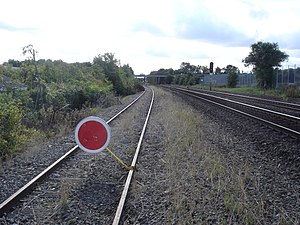
Aalborg Havnebane / Stamsporet til Østhavnen / Limfjordsbanen
Aalborg Havnebane på Hadsundbanens tracé er siden starten af 2012 midlertidigt lukket ved km 2,0
Aalborg Havnebane betegner de tre havnebaner, der er anlagt fra Aalborg Banegård til Aalborg Havn efterhånden som de aktive dele af havnen er rykket østpå langs Limfjorden. De to ældste havnebaner er for længst ude af drift, og banen til Østhavnen har været lukket 2012-15, men er nu åben igen.